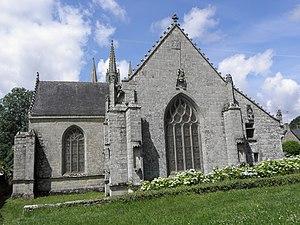
Chevet de la chapelle saint-Fiacre du Faouët (56). This building is indexed in the Base Mérimée, a database of architectural heritage maintained by the French Ministry of Culture,